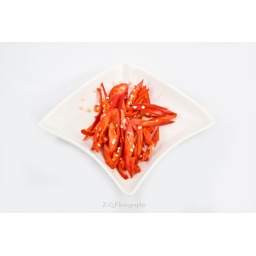
fresh sliced chili in isolated white plate